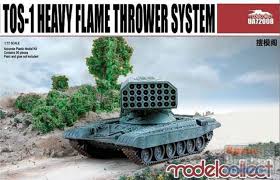
Label: TOS-1